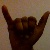
The image shows a hand gesture representing the letter 'Y' in Indian Sign Language.